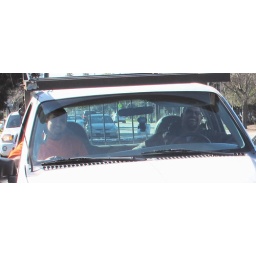
Men in white work trucks semed to get a particular kick out of seeing us